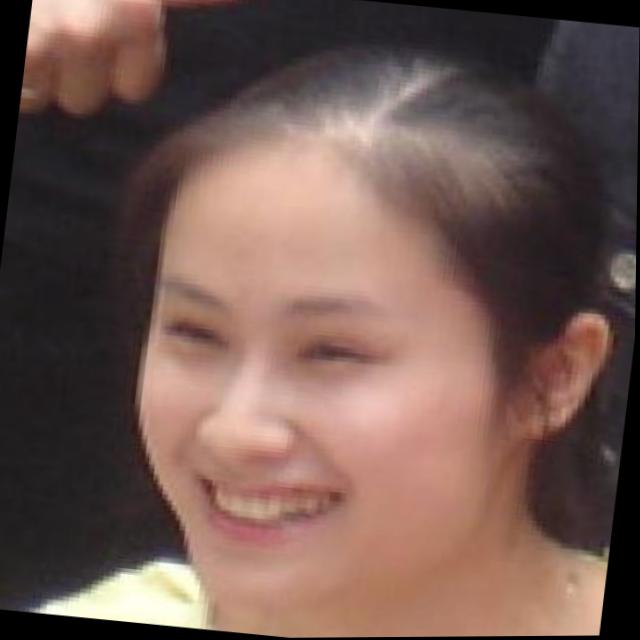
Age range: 21-44